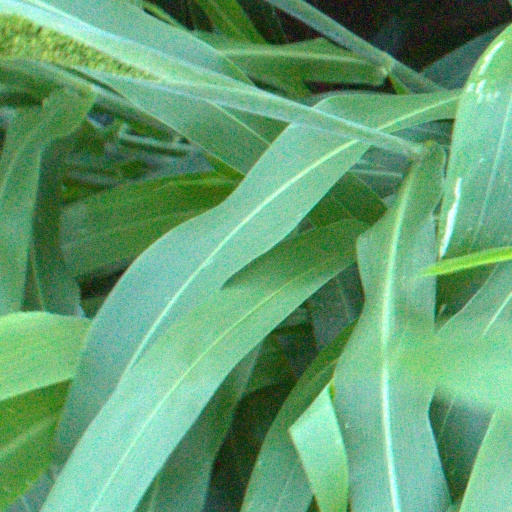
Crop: sorghum